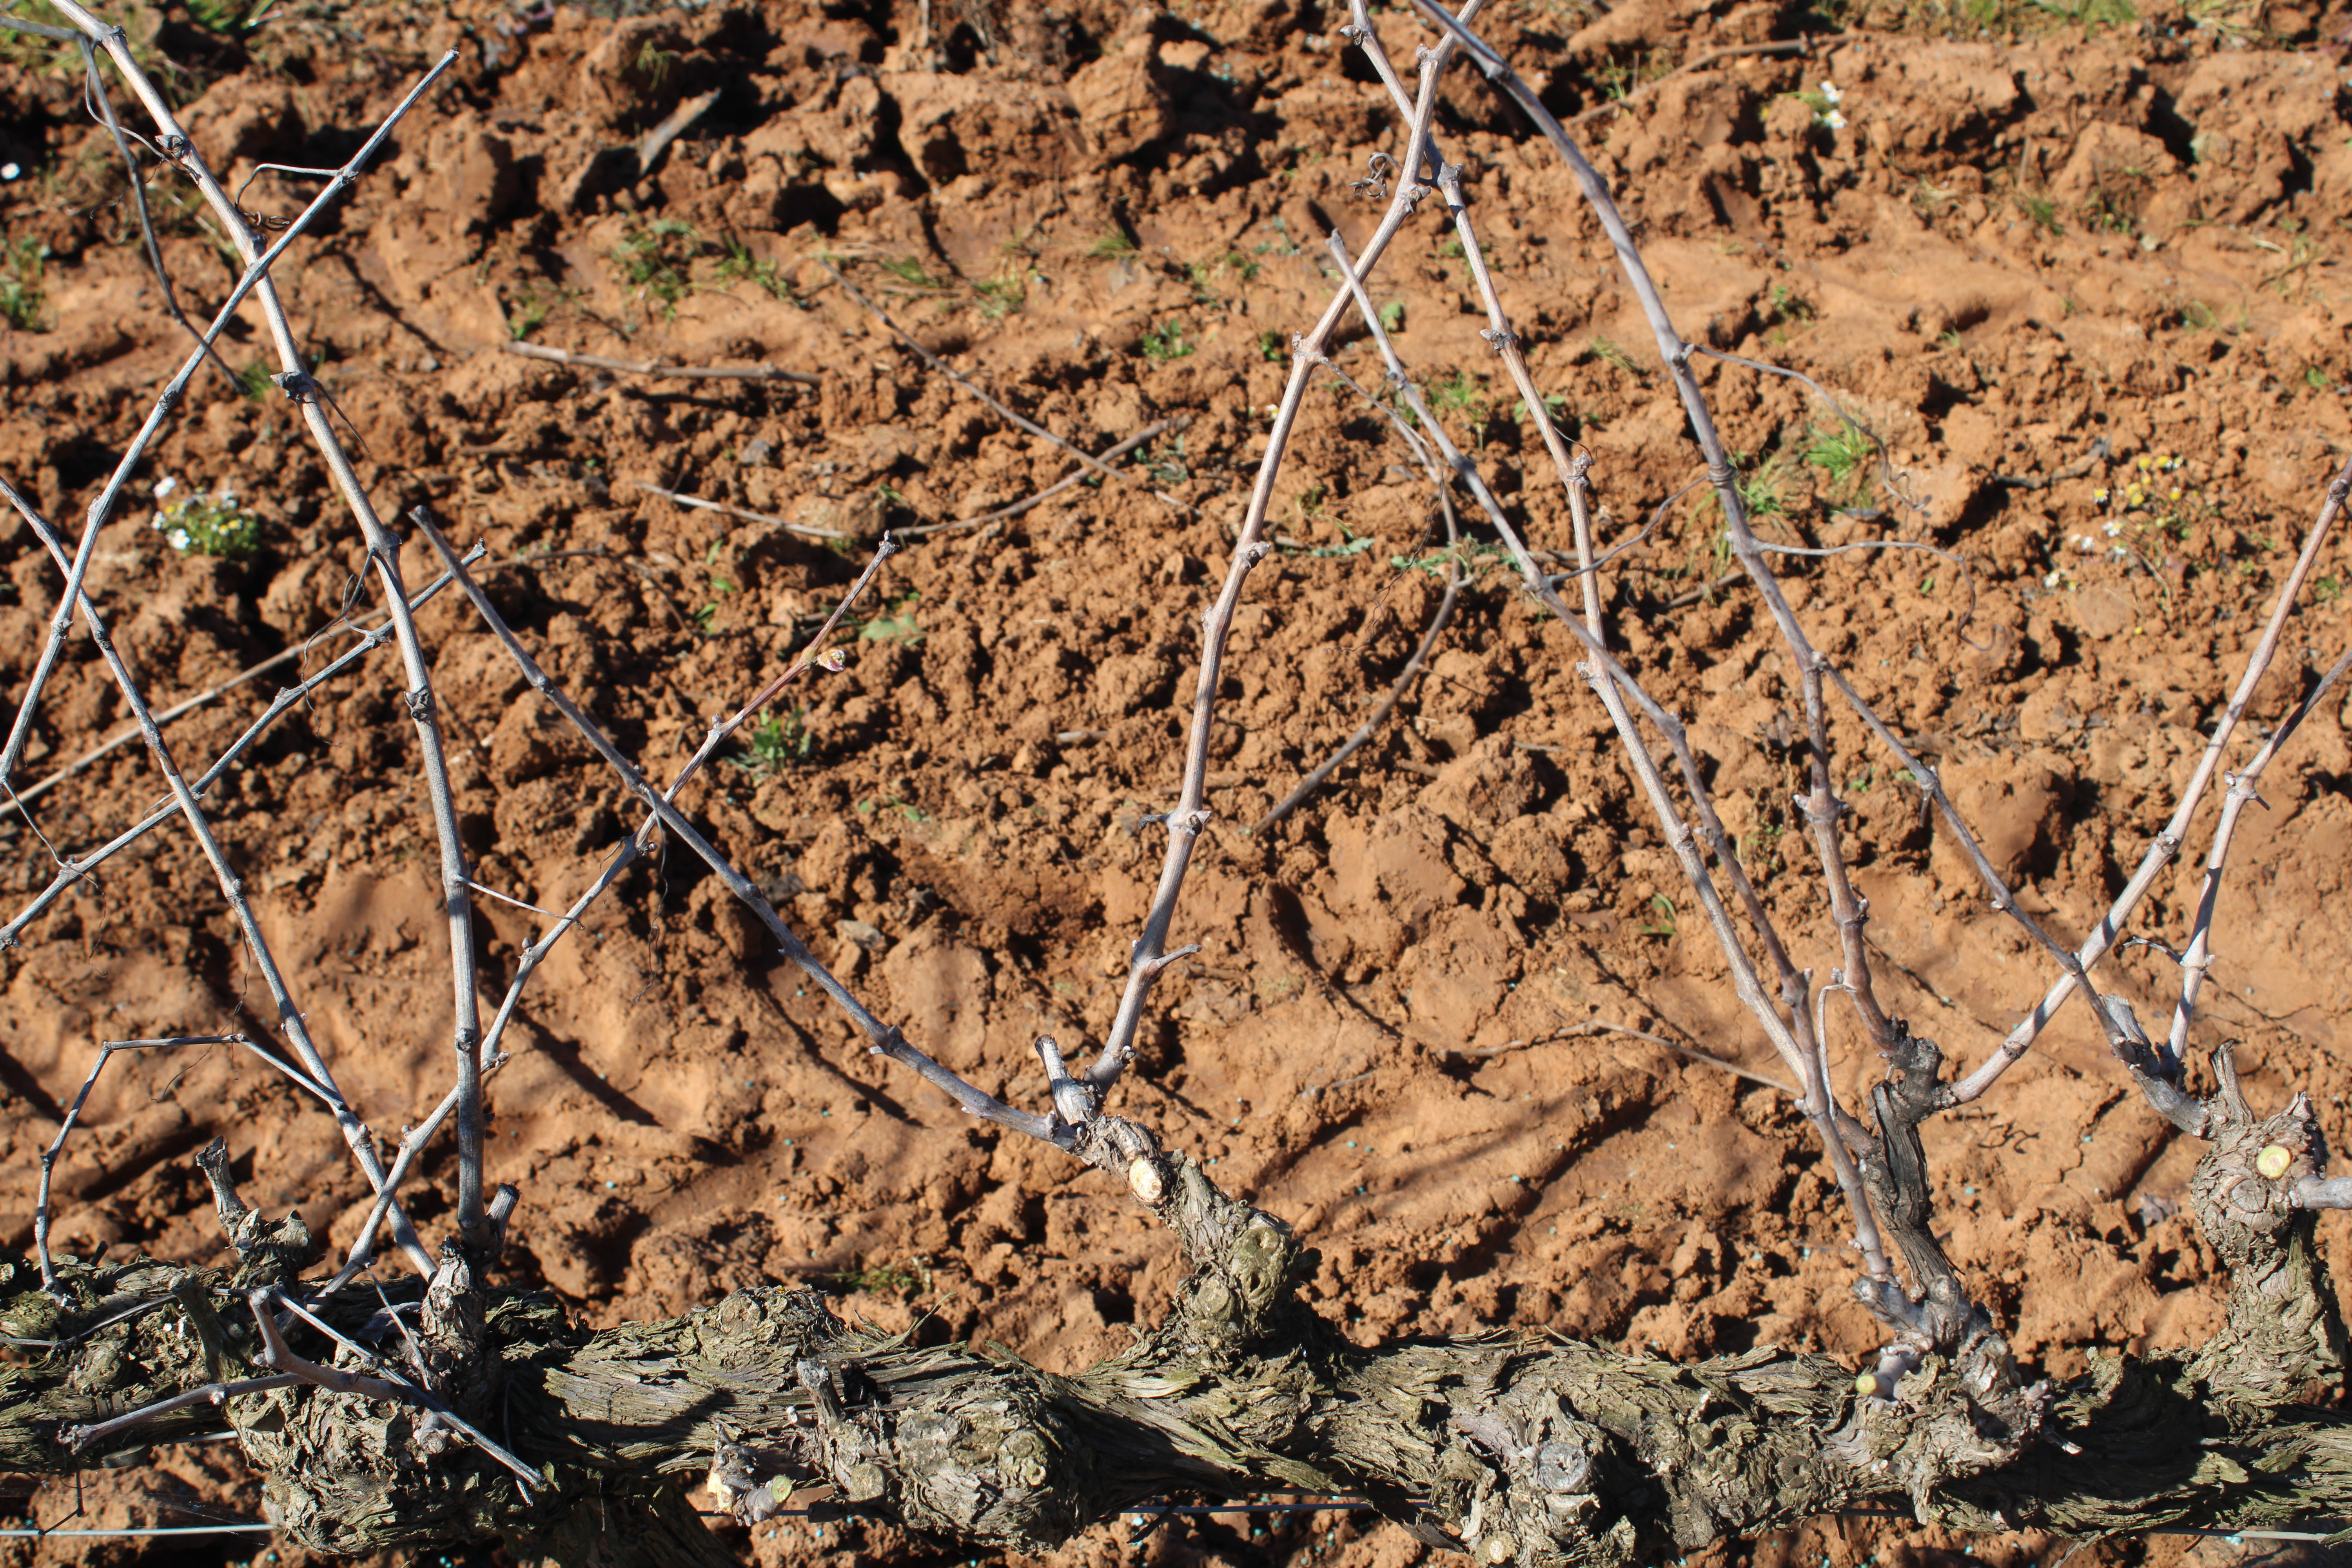
Unpruned shoots: 14
Pruned shoots: 1
Trunks: 1